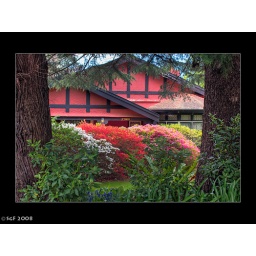
The colours were that dazzling in Leura. Spotted this house Leura's main road perfectly framed by two pine trees.